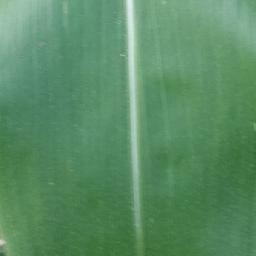
Label: Corn___healthy